A Bequest to the Nation

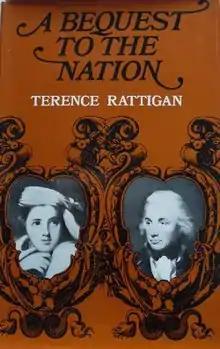
First edition (publ. Hamish Hamilton)

A Bequest to the Nation is a 1970 play by Terence Rattigan, based on his 1966 television play "Nelson" (full title – "Nelson – A Portrait in Miniature"). It recounts the events surrounding Horatio Nelson, his mistress Emma Hamilton, and his wife Frances Nisbet in the events immediately before, during and after the Battle of Trafalgar. It also includes various other historical characters such as Thomas Hardy and William Nelson. The title refers to Nelson leaving Emma and their child Horatia to the nation on his death.